Comadre (band)

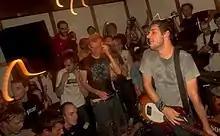
Comadre performing in 2008.

Comadre was a screamo band from Redwood City, California, composed of former members of Heartcrosslove, One's Own Ruin, What Life Makes Us, and Light This City. Their sound is a shoot-off of hardcore and punk, played fast and chaotic with an abundance of energy, but with a large focus on melody and tunefulness as well. Their influences can perhaps best be shown by the covers the band has performed live, by groups such as Rites of Spring, Refused, Kid Dynamite, and Suicide File.